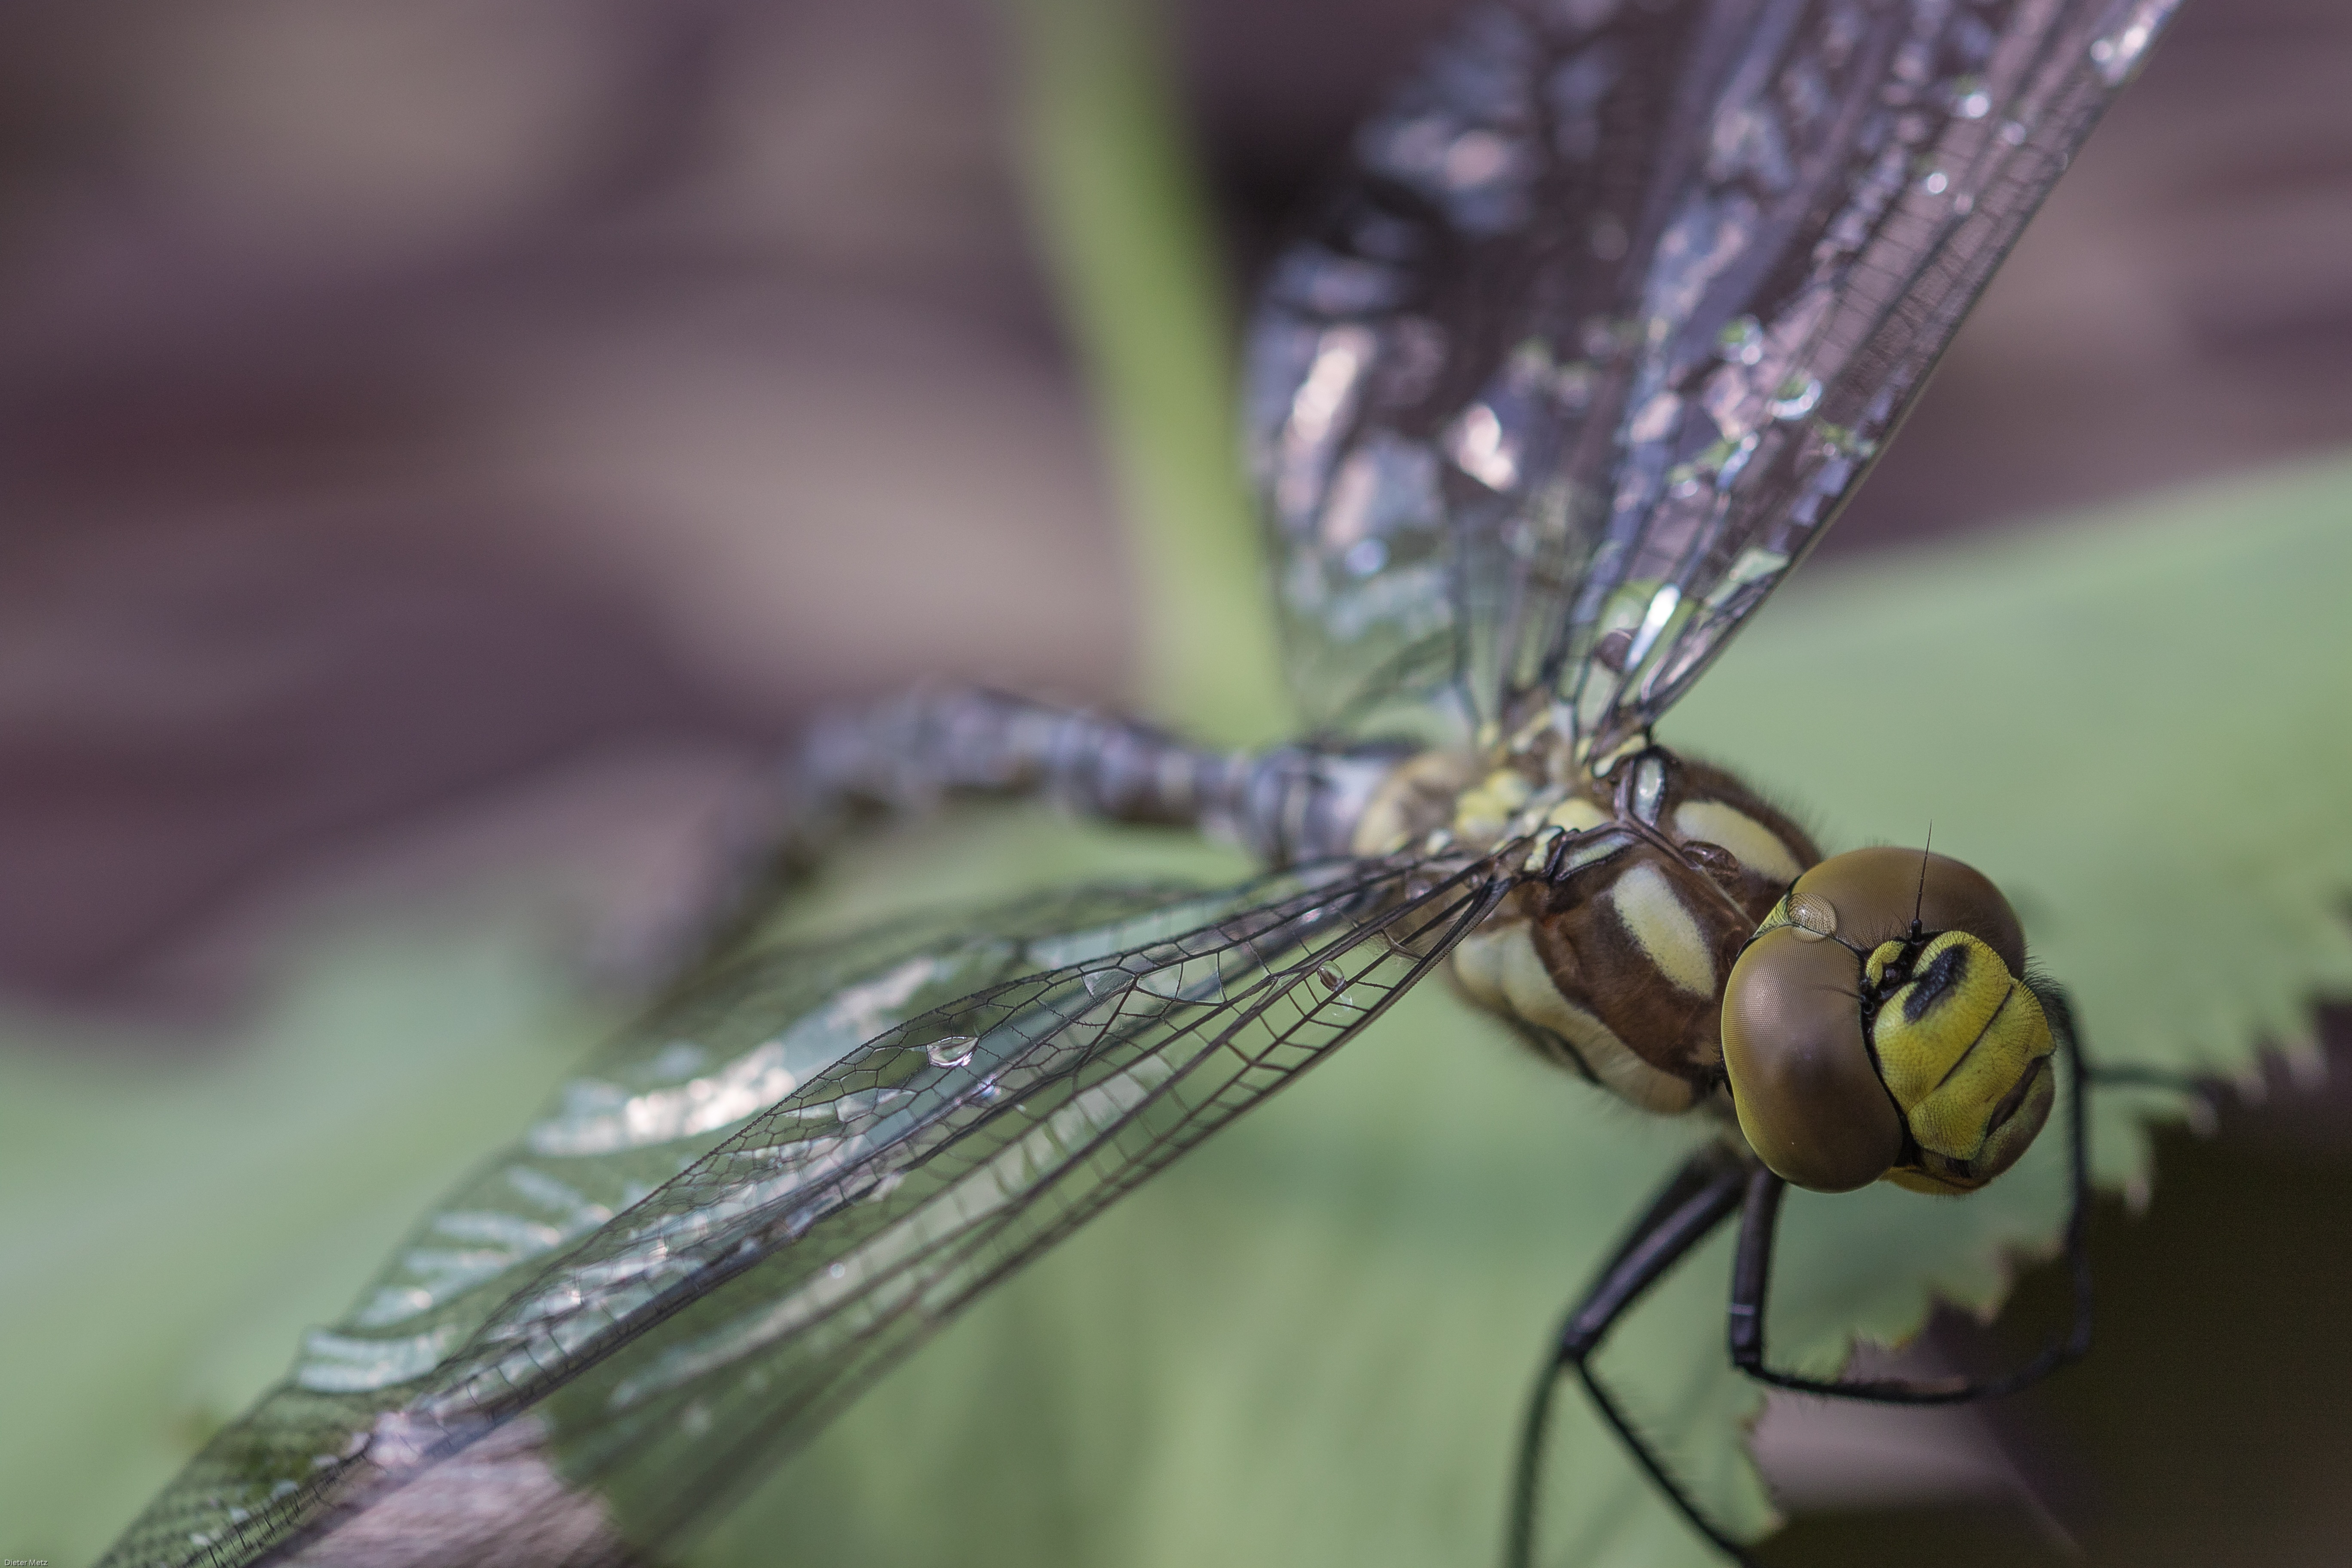
nature, wing, photography, animal, green, insect, close, fauna, invertebrate, close up, dragonfly, damselfly, hawker, macro photography, arthropod, plant stem, dragonflies and damseflies